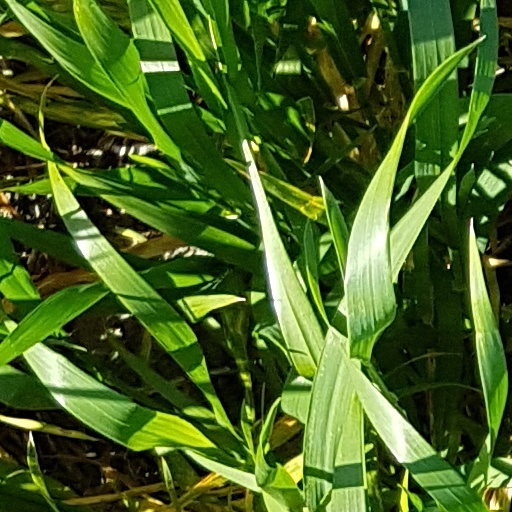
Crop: wheat